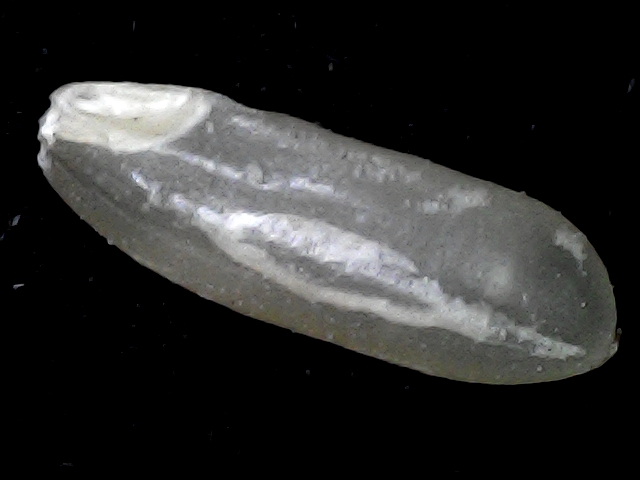
Rice variety: BD72